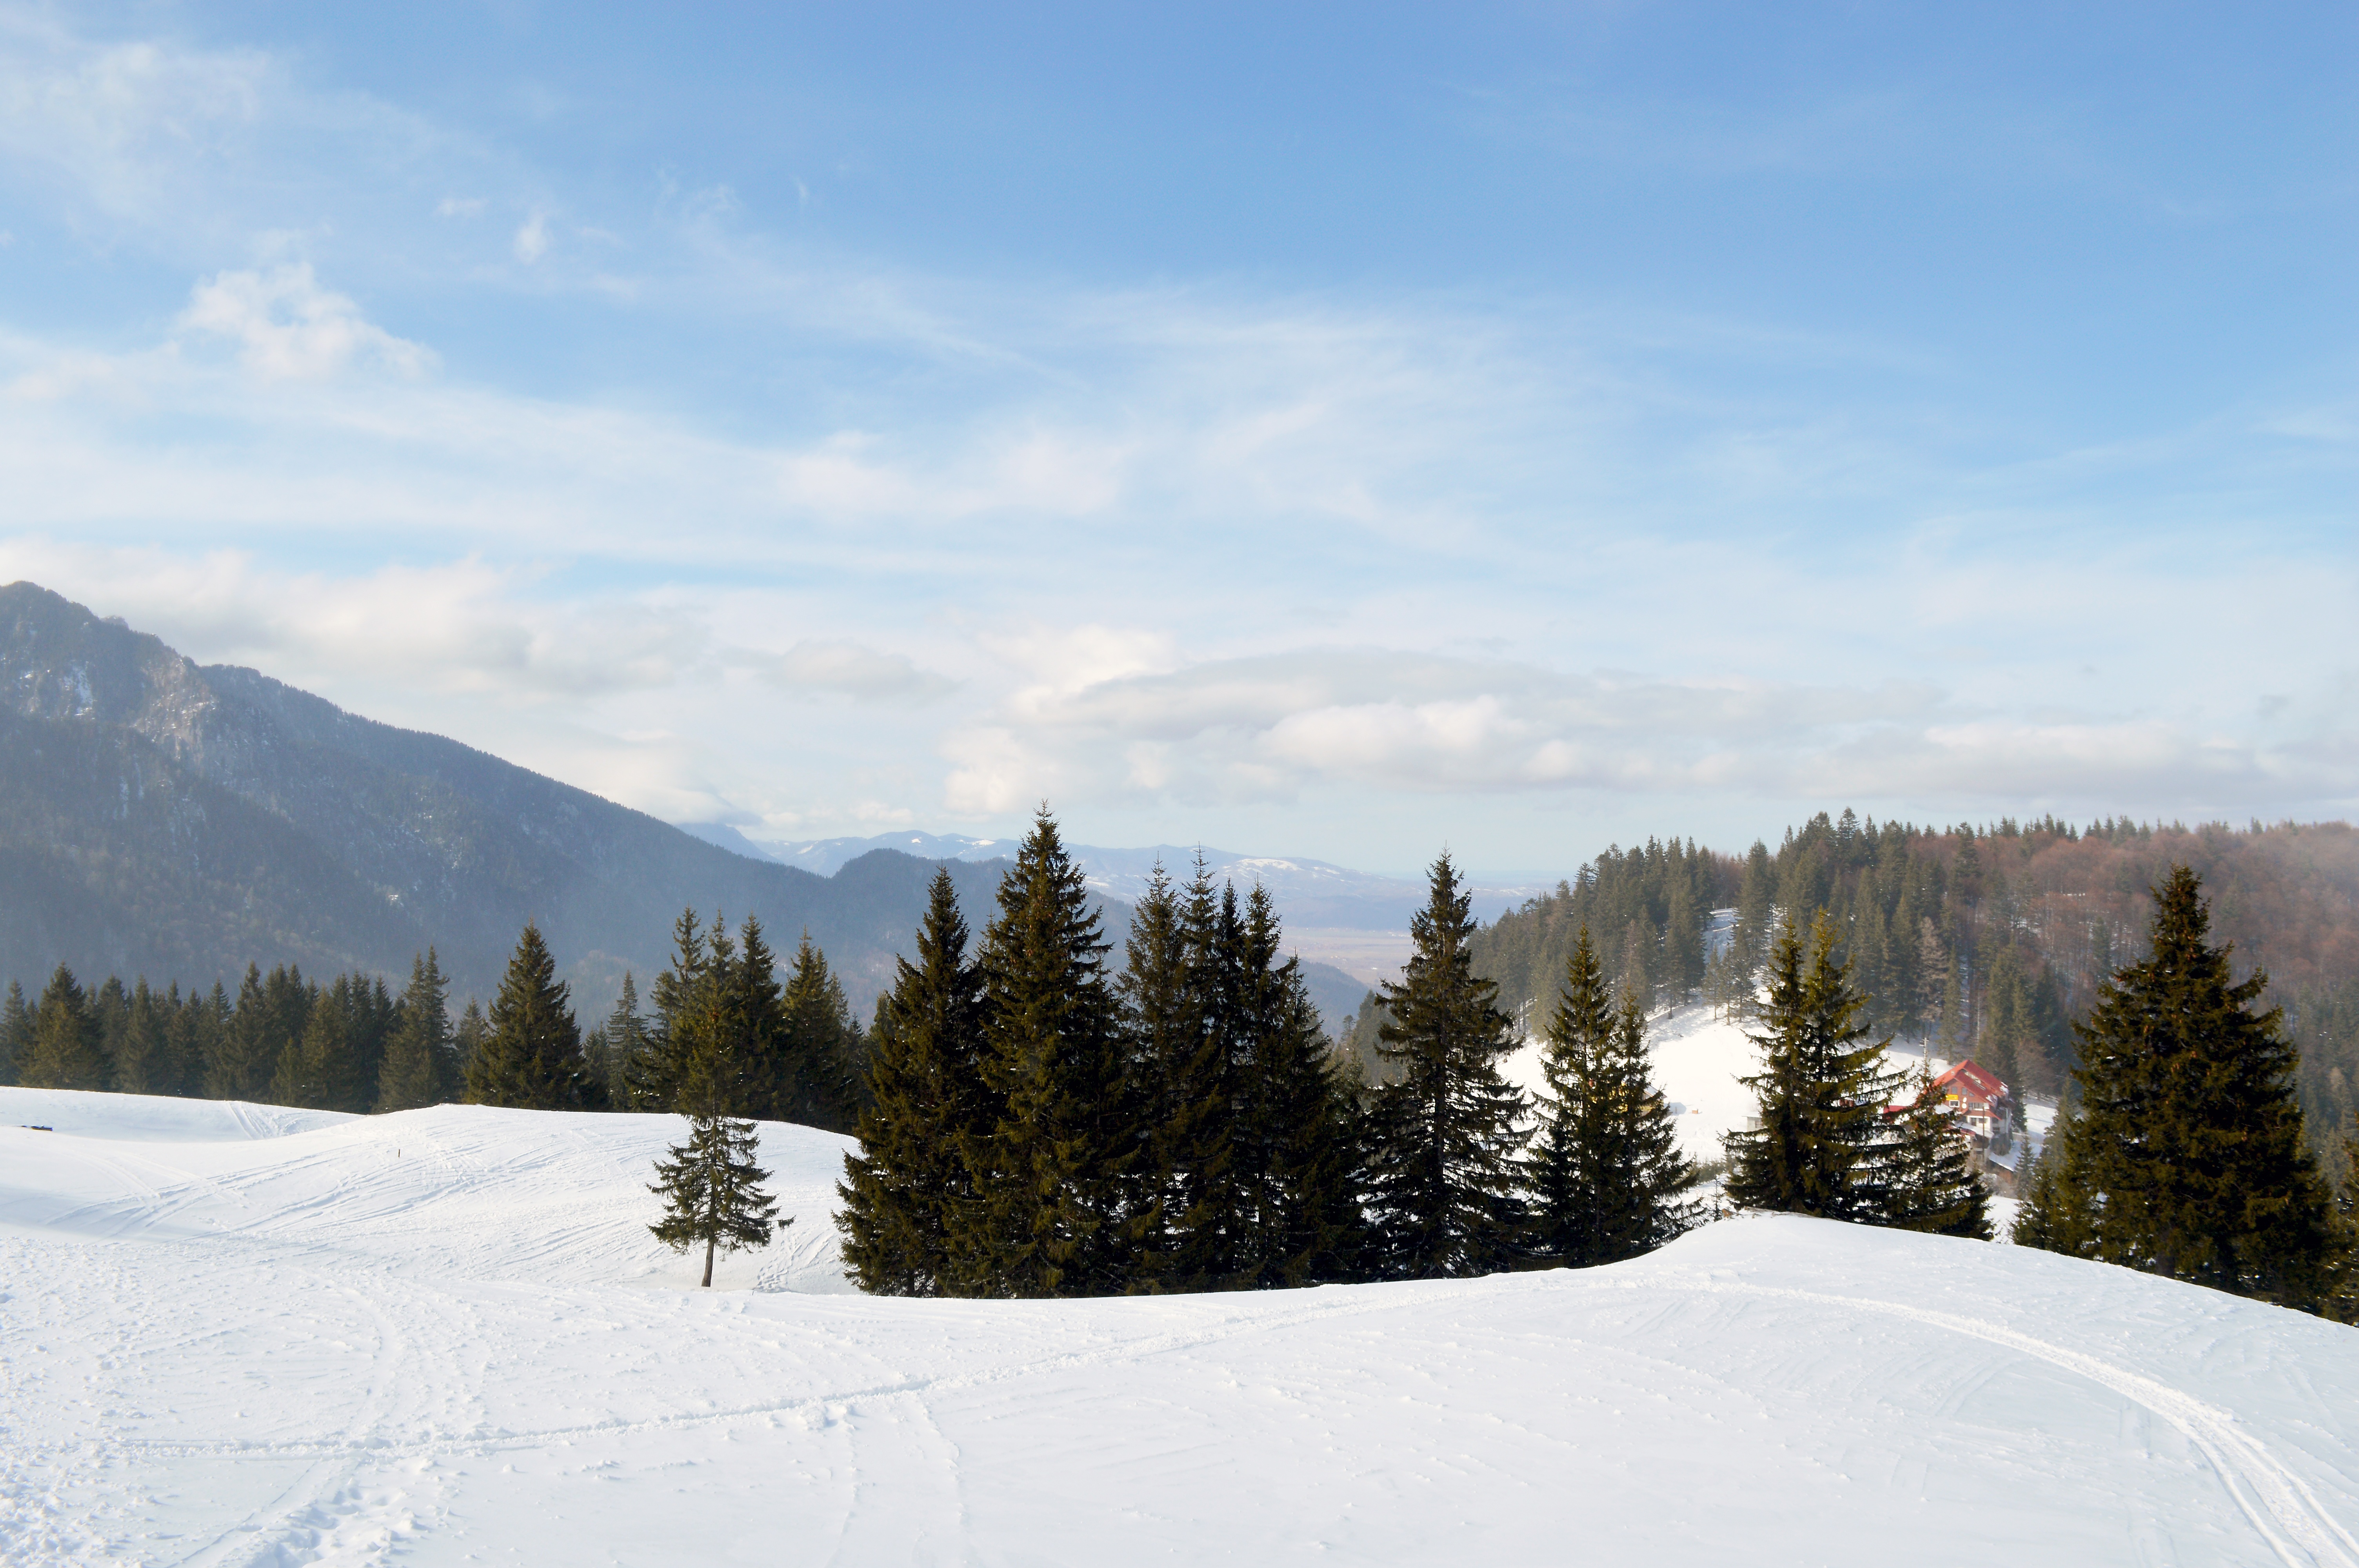
landscape, tree, nature, forest, outdoor, rock, mountain, snow, cold, winter, cloud, sky, wood, fog, sunrise, sunset, hiking, frost, mountain range, vacation, travel, cliff, europe, ice, journey, glacier, weather, holiday, snowy, fir, season, ridge, alp, snowfall, austria, winter sport, background, spruce, year, alps, ski, new, beautiful, scene, wonderland, xmas, cover, piste, rime, fairytale, wonderful, hoarfrost, hoar, caucasus, mountainous landforms